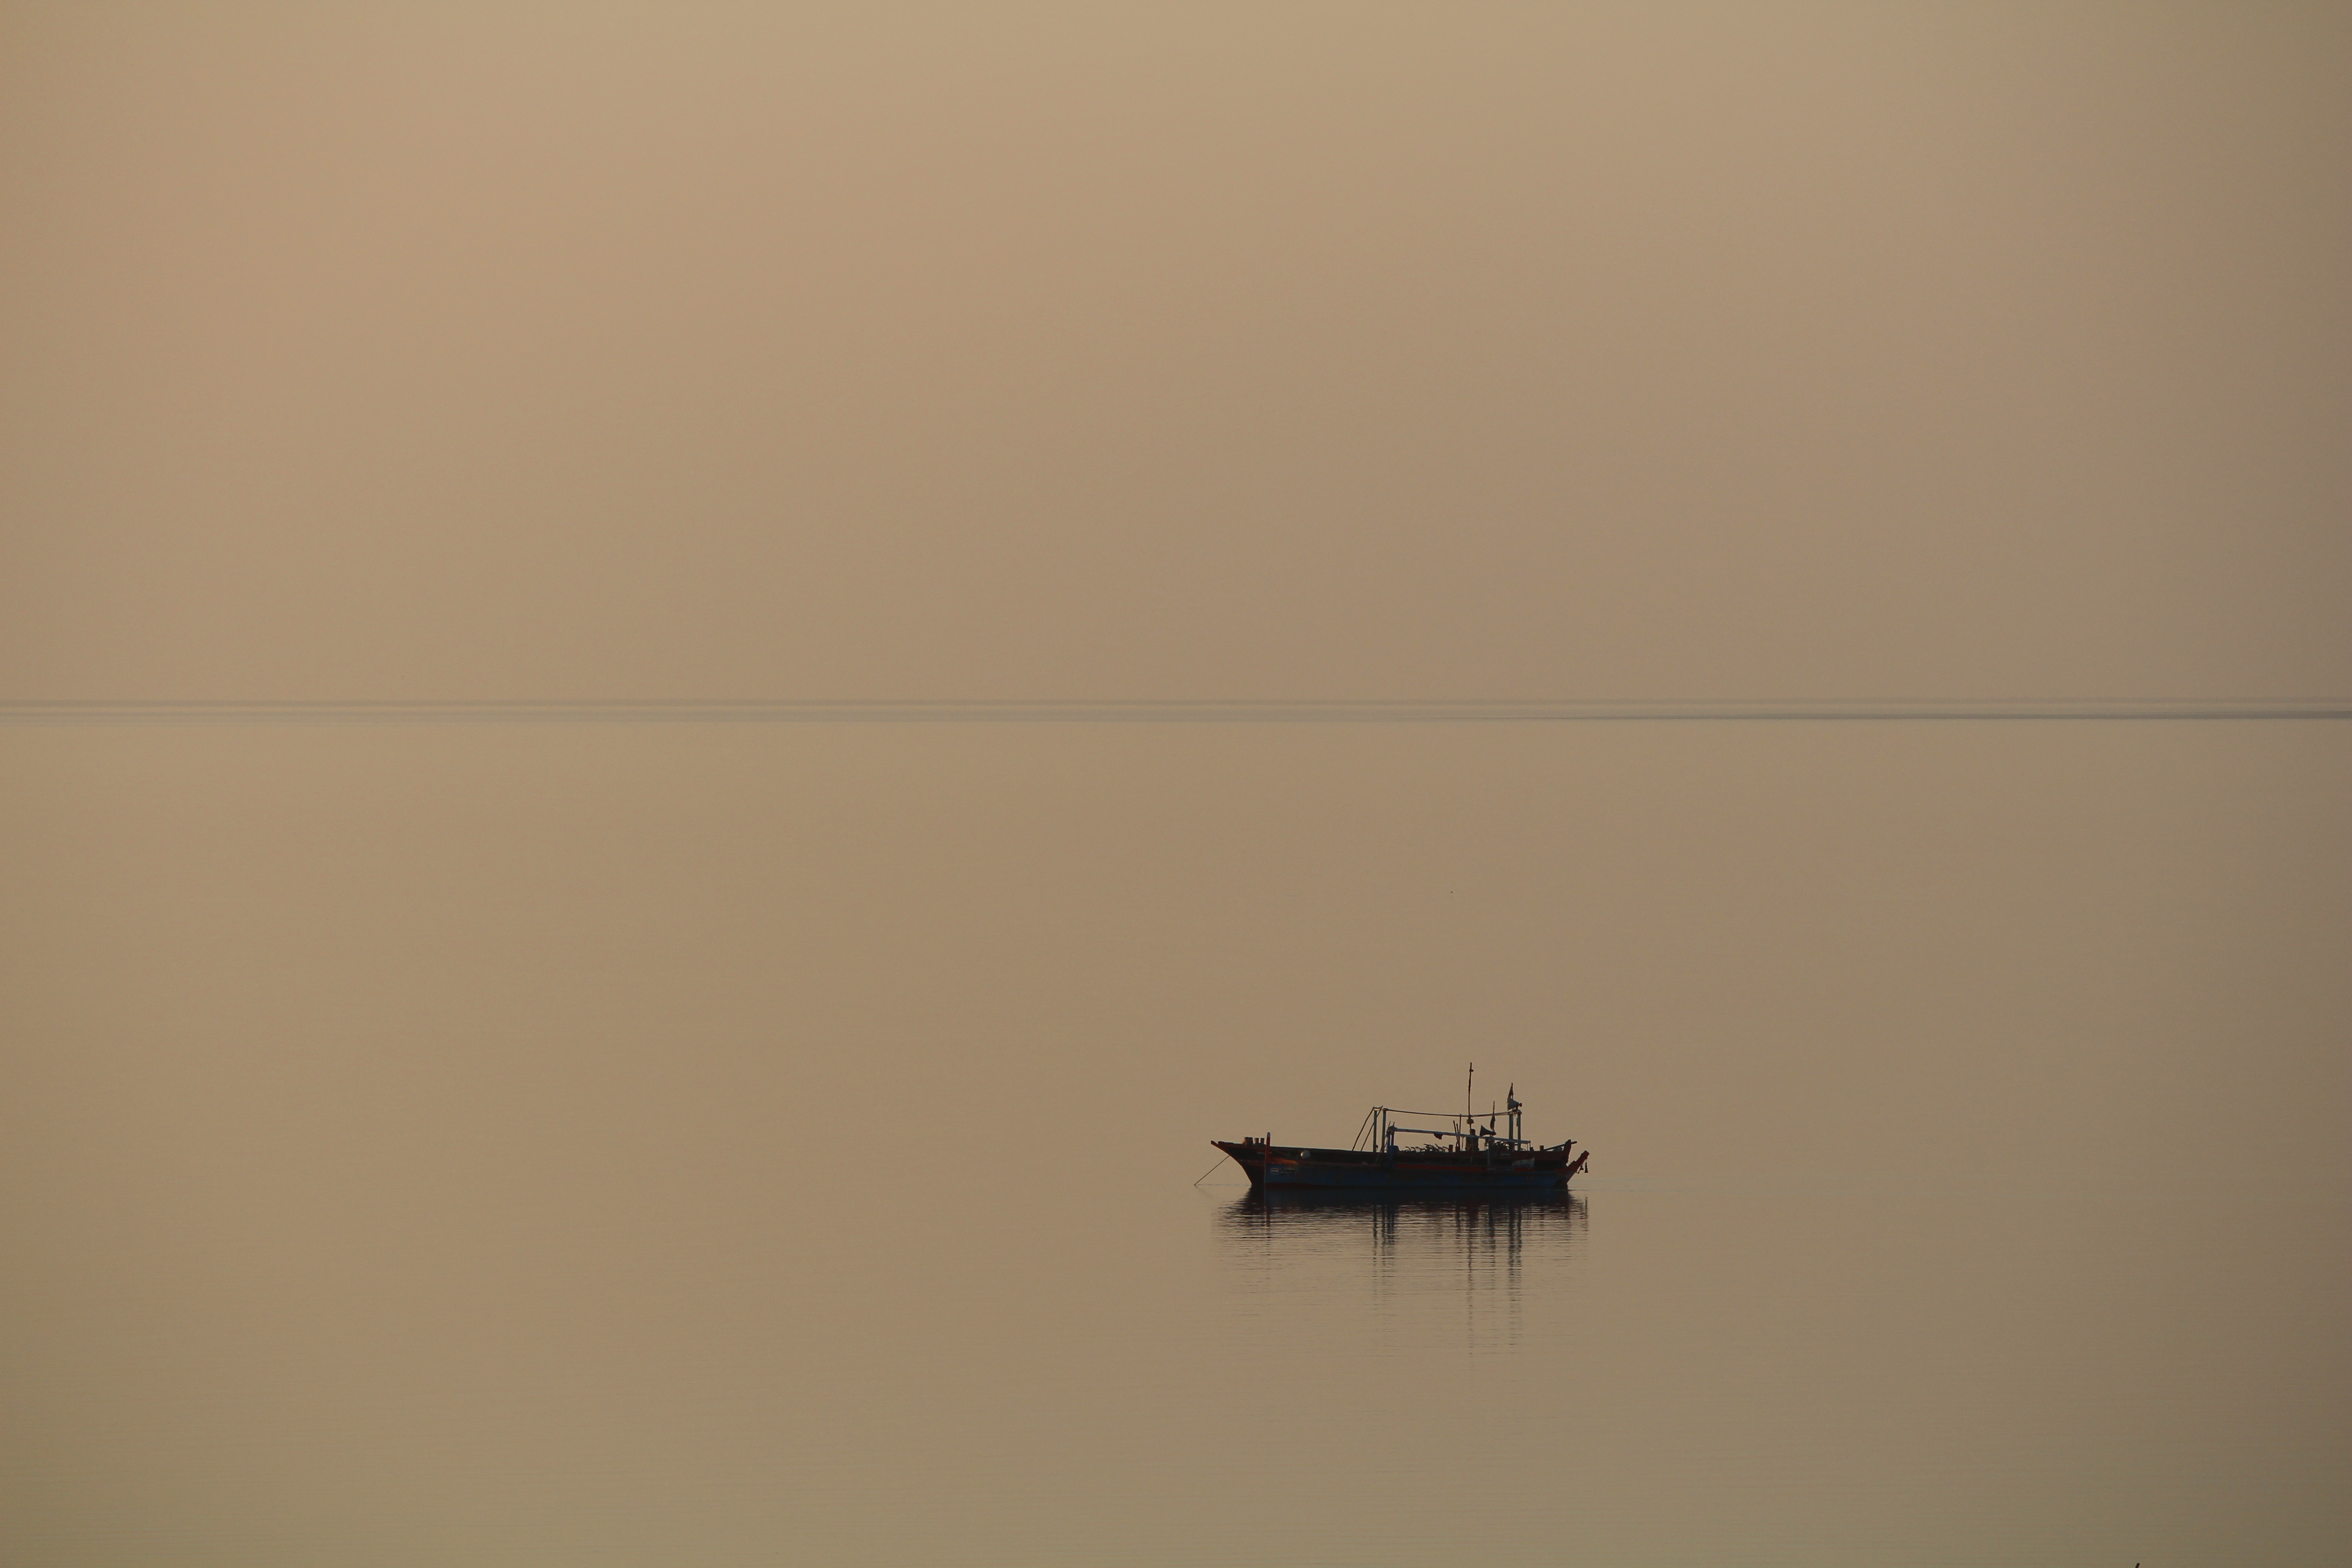
boat, atmospheric phenomenon, sky, calm, water, morning, vehicle, haze, landscape, mist, river, fog